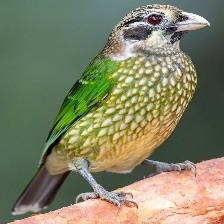
Species: SPOTTED CATBIRD
Scientific name: AILUROEDUS MACULOSUS